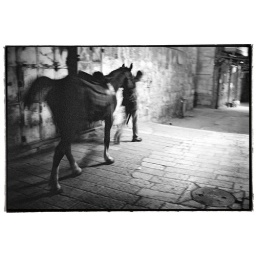
Dec 2002 Jerusalem Old City A boy wandering home with his horse in the old city of Jerusalem